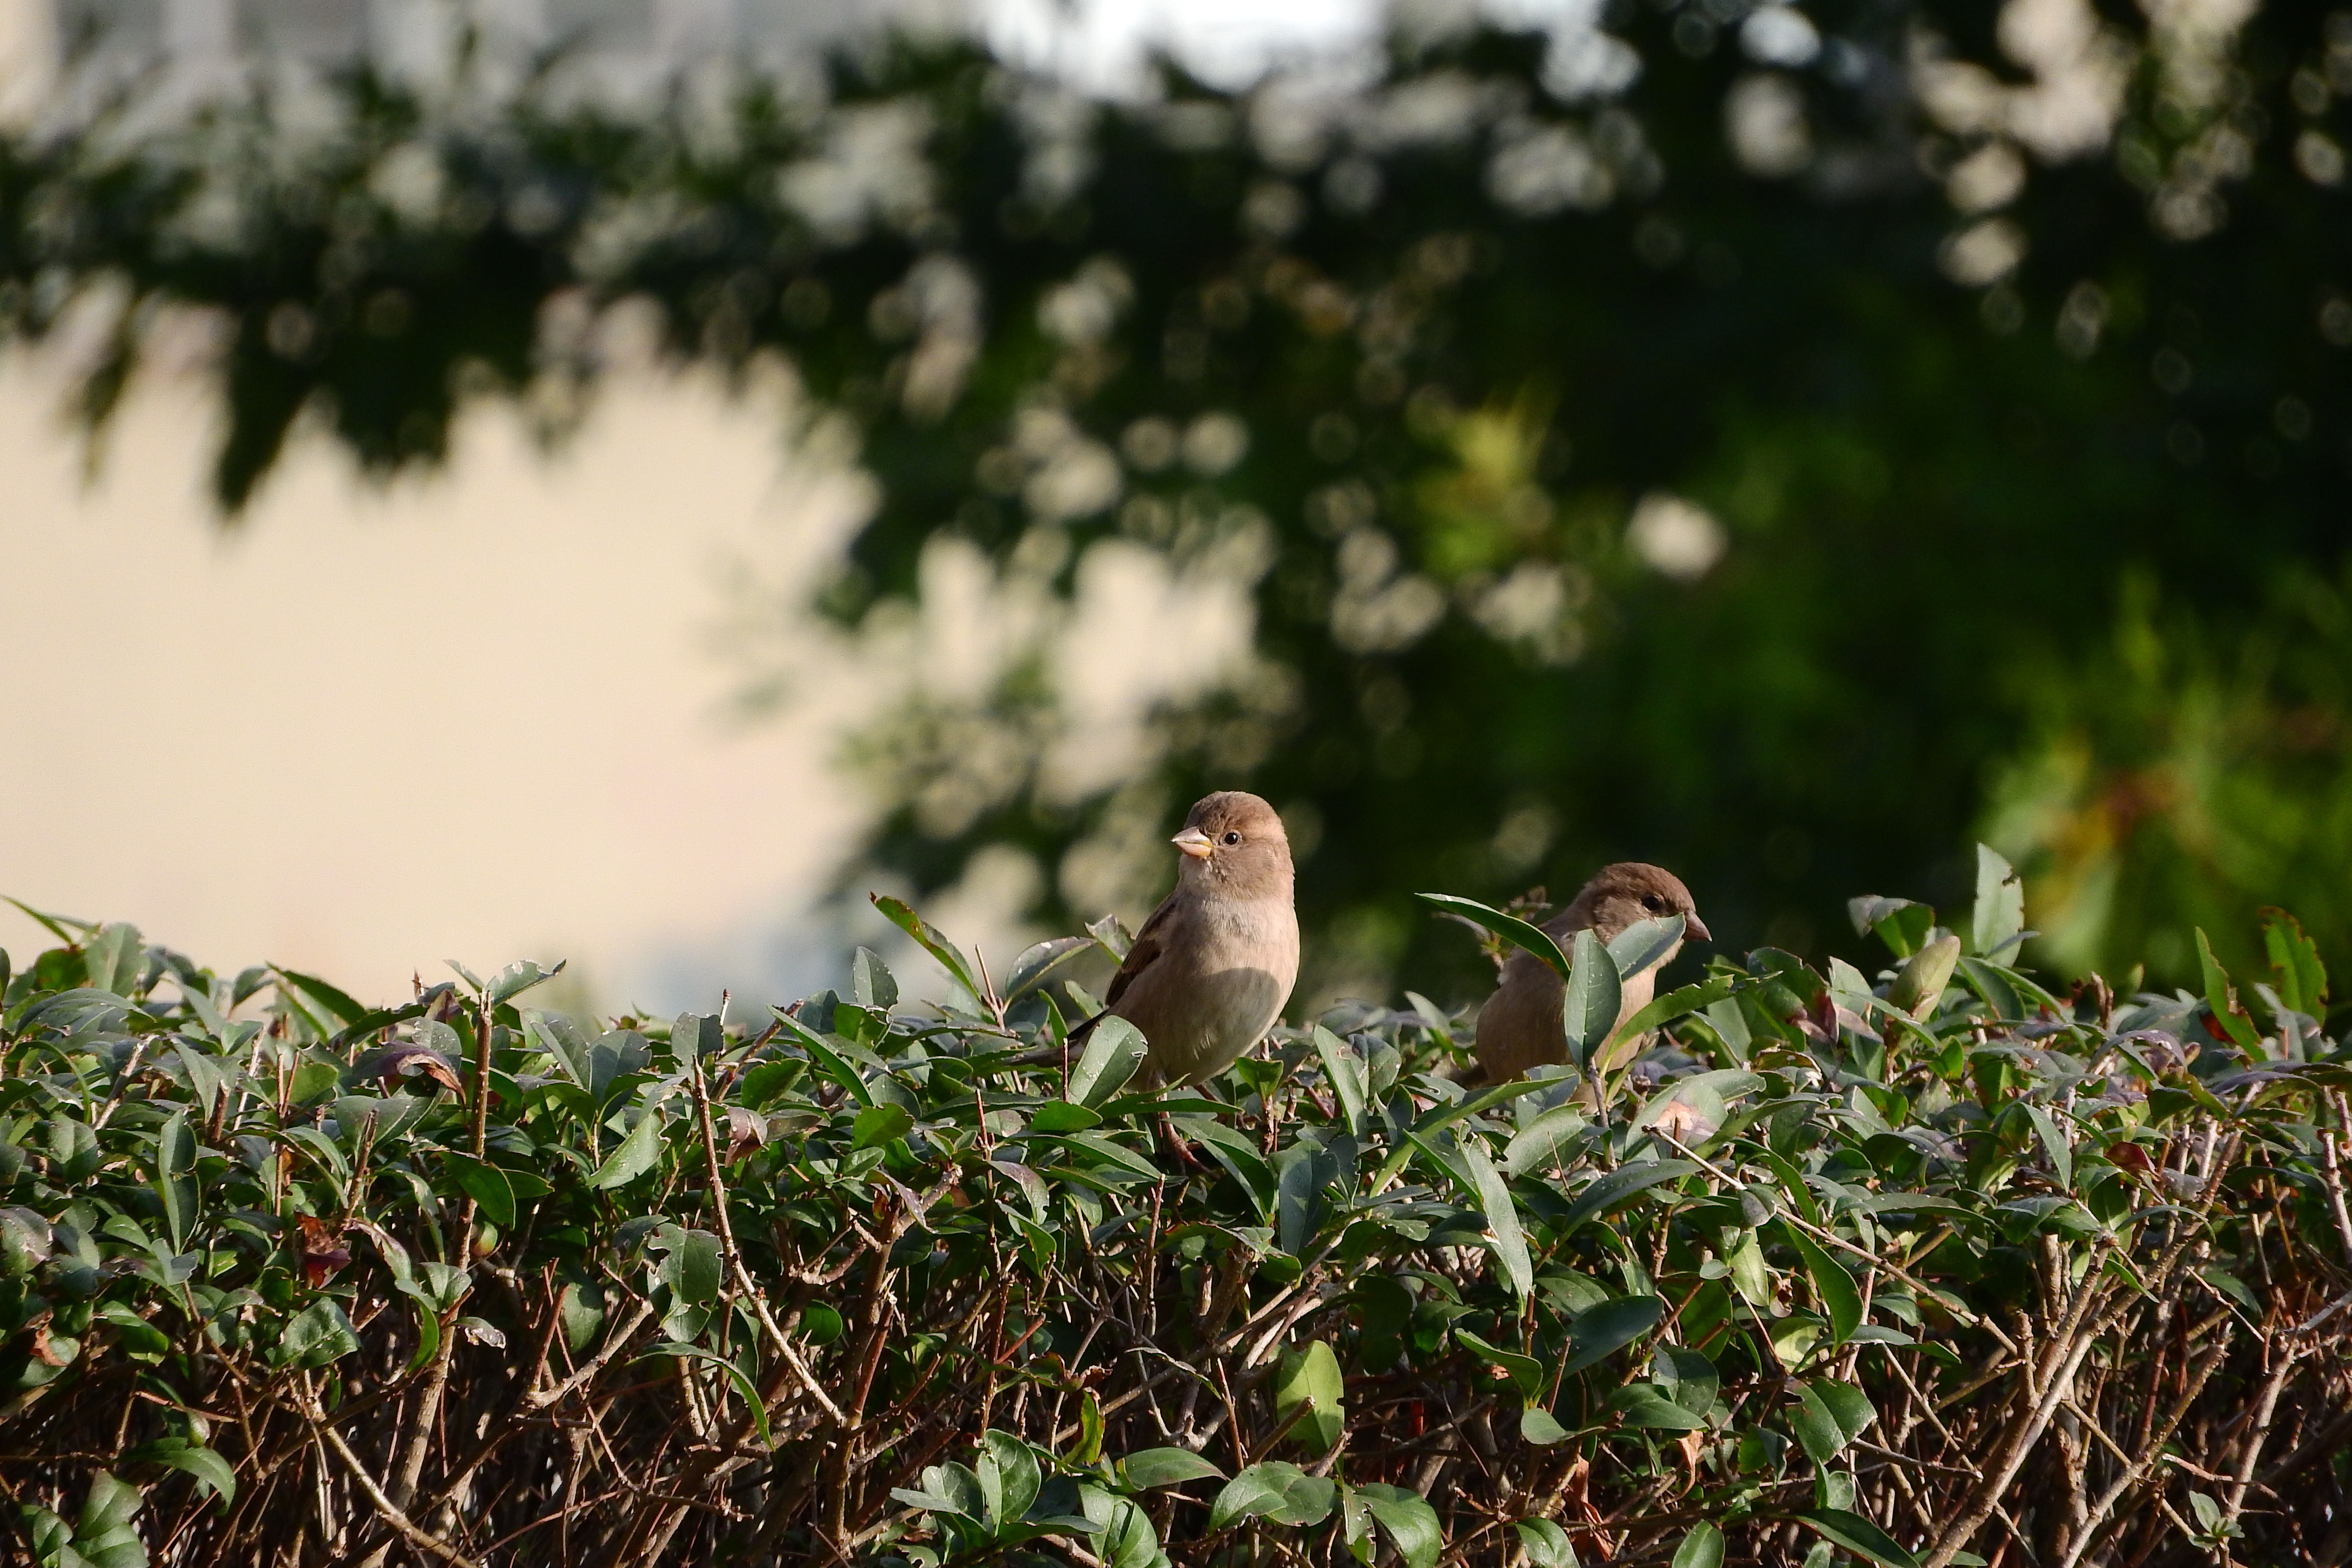
tree, nature, grass, branch, bird, lawn, leaf, flower, wildlife, green, autumn, flora, fauna, sparrow, ml, house sparrow, perching bird, bird in the bush